Liu Beijin

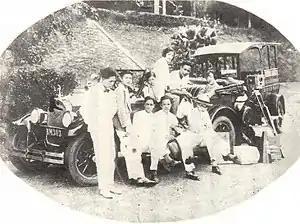
Still from "New Friend"

Inspired by what he saw of the film industry in Shanghai, he established the Anglo-Chinese Film Company, with which he distributed Shanghai-made films. He then founded the Nanyang Liu Beijin Independent Film Production Company, also known as the Nanyang Low Poey Kim Motion Picture Co., the first film production company in Singapore and Malaya. It was also among the first in Southeast Asia. A shophouse at 12 Pekin Street housed the company's offices while Liu rented out a bungalow at 58 Meyer Road, which served as a film studio. It also housed a staff dormitory, a film processing room and changing rooms for actors. Liu wished to "showcase life as it was in Singapore and Malaya to the Chinese in China", viewing film as a medium by which he could "instill knowledge among the masses, improve the well being of society [and] promote the prestige of the nation and propagation of culture."